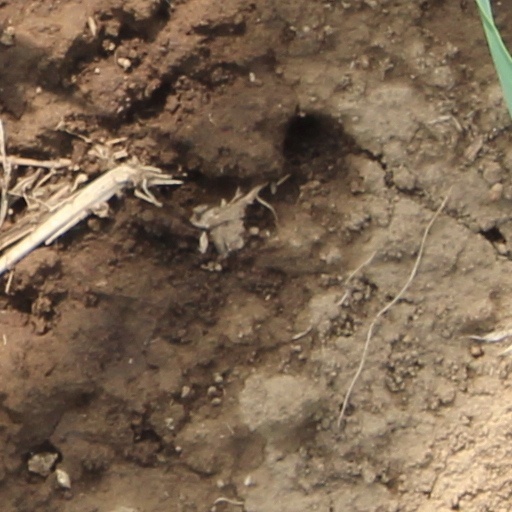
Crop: wheat